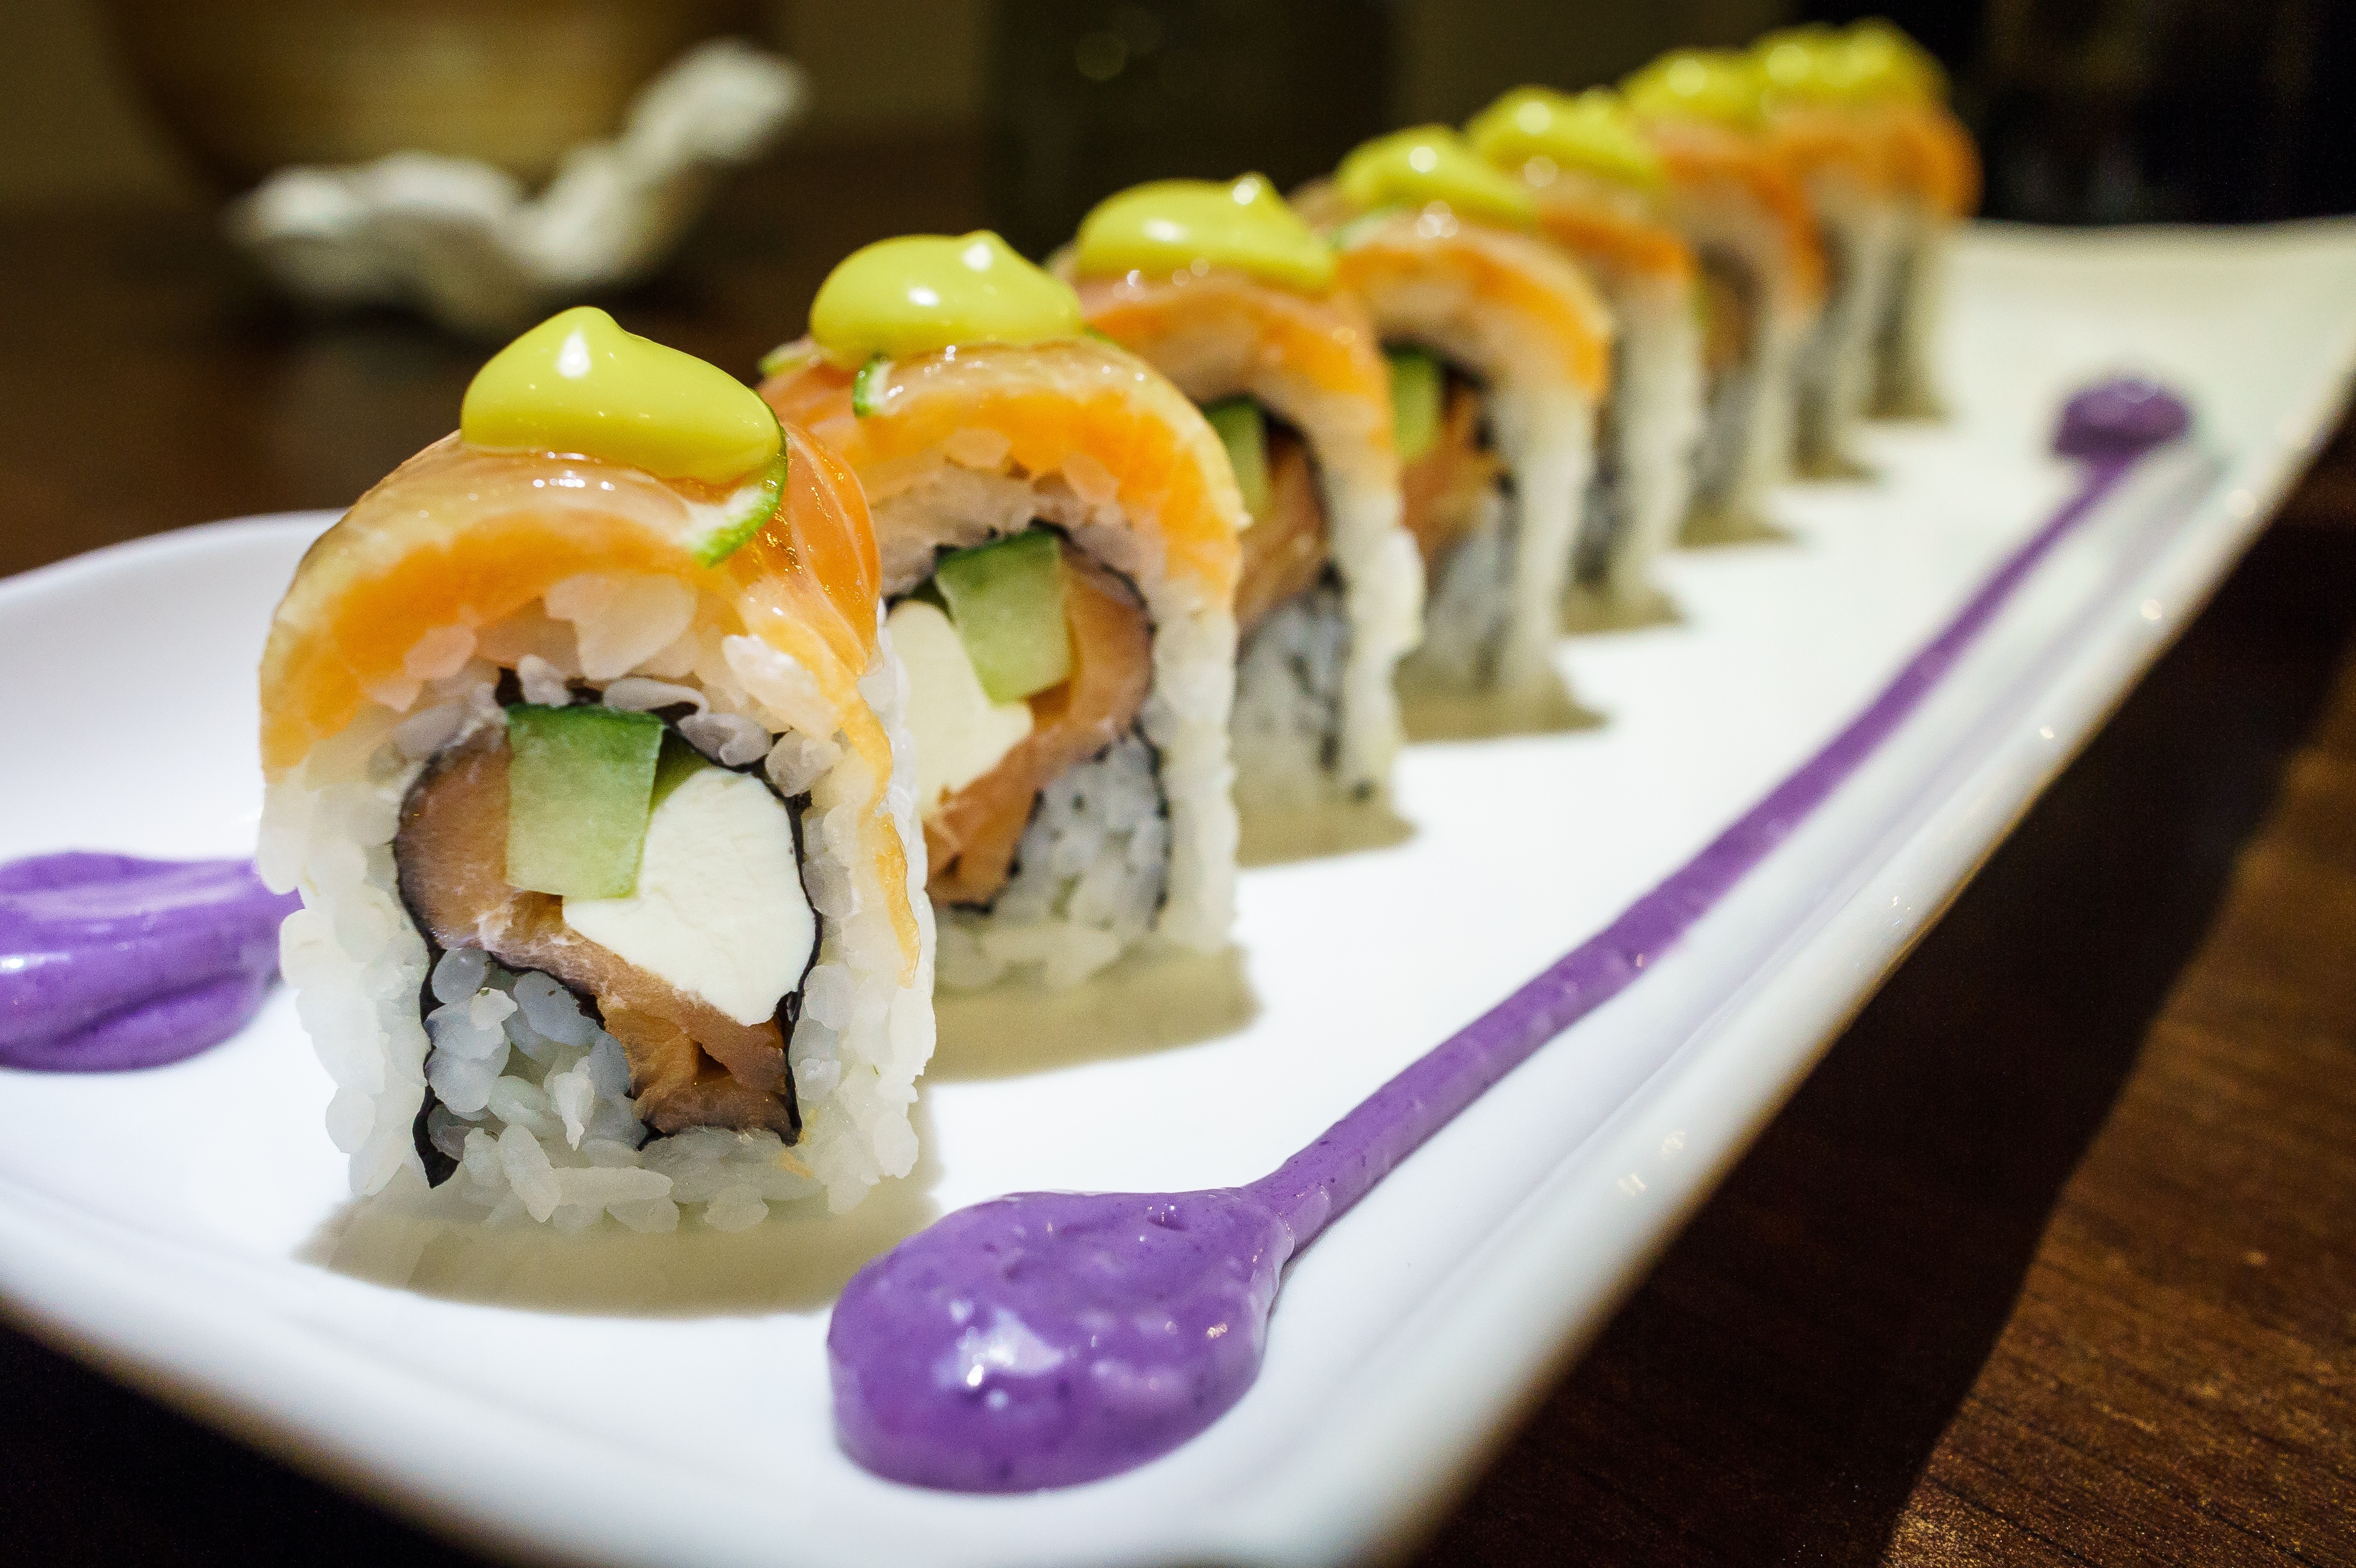
dish, meal, food, produce, seafood, cuisine, asian food, sushi, roll, taipei, maki, japanese cuisine, gimbap, california roll